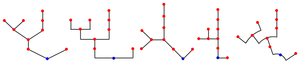
Quatre representations d'un arbre de Galton-Watson engendré par la suite
L'arbre de Galton-Watson est un objet mathématique aléatoire utilisé dans la théorie des probabilités. C'est un arbre planaire enraciné dont chaque nœud a un nombre aléatoire de fils et ce nombre ne dépend ni de la position du nœud dans l'arbre ni du nombre de fils des autres nœuds. Un formalisme des arbres de Galton-Watson a été introduit, par Jacques Neveu en 1986, comme représentation de la généalogie des processus de Galton-Watson.